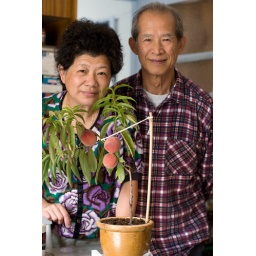
My parents and the three peaches from a very small peach tree planted in a tinyMy parents and the three peaches from a very small peach tree planted in a tiny pot